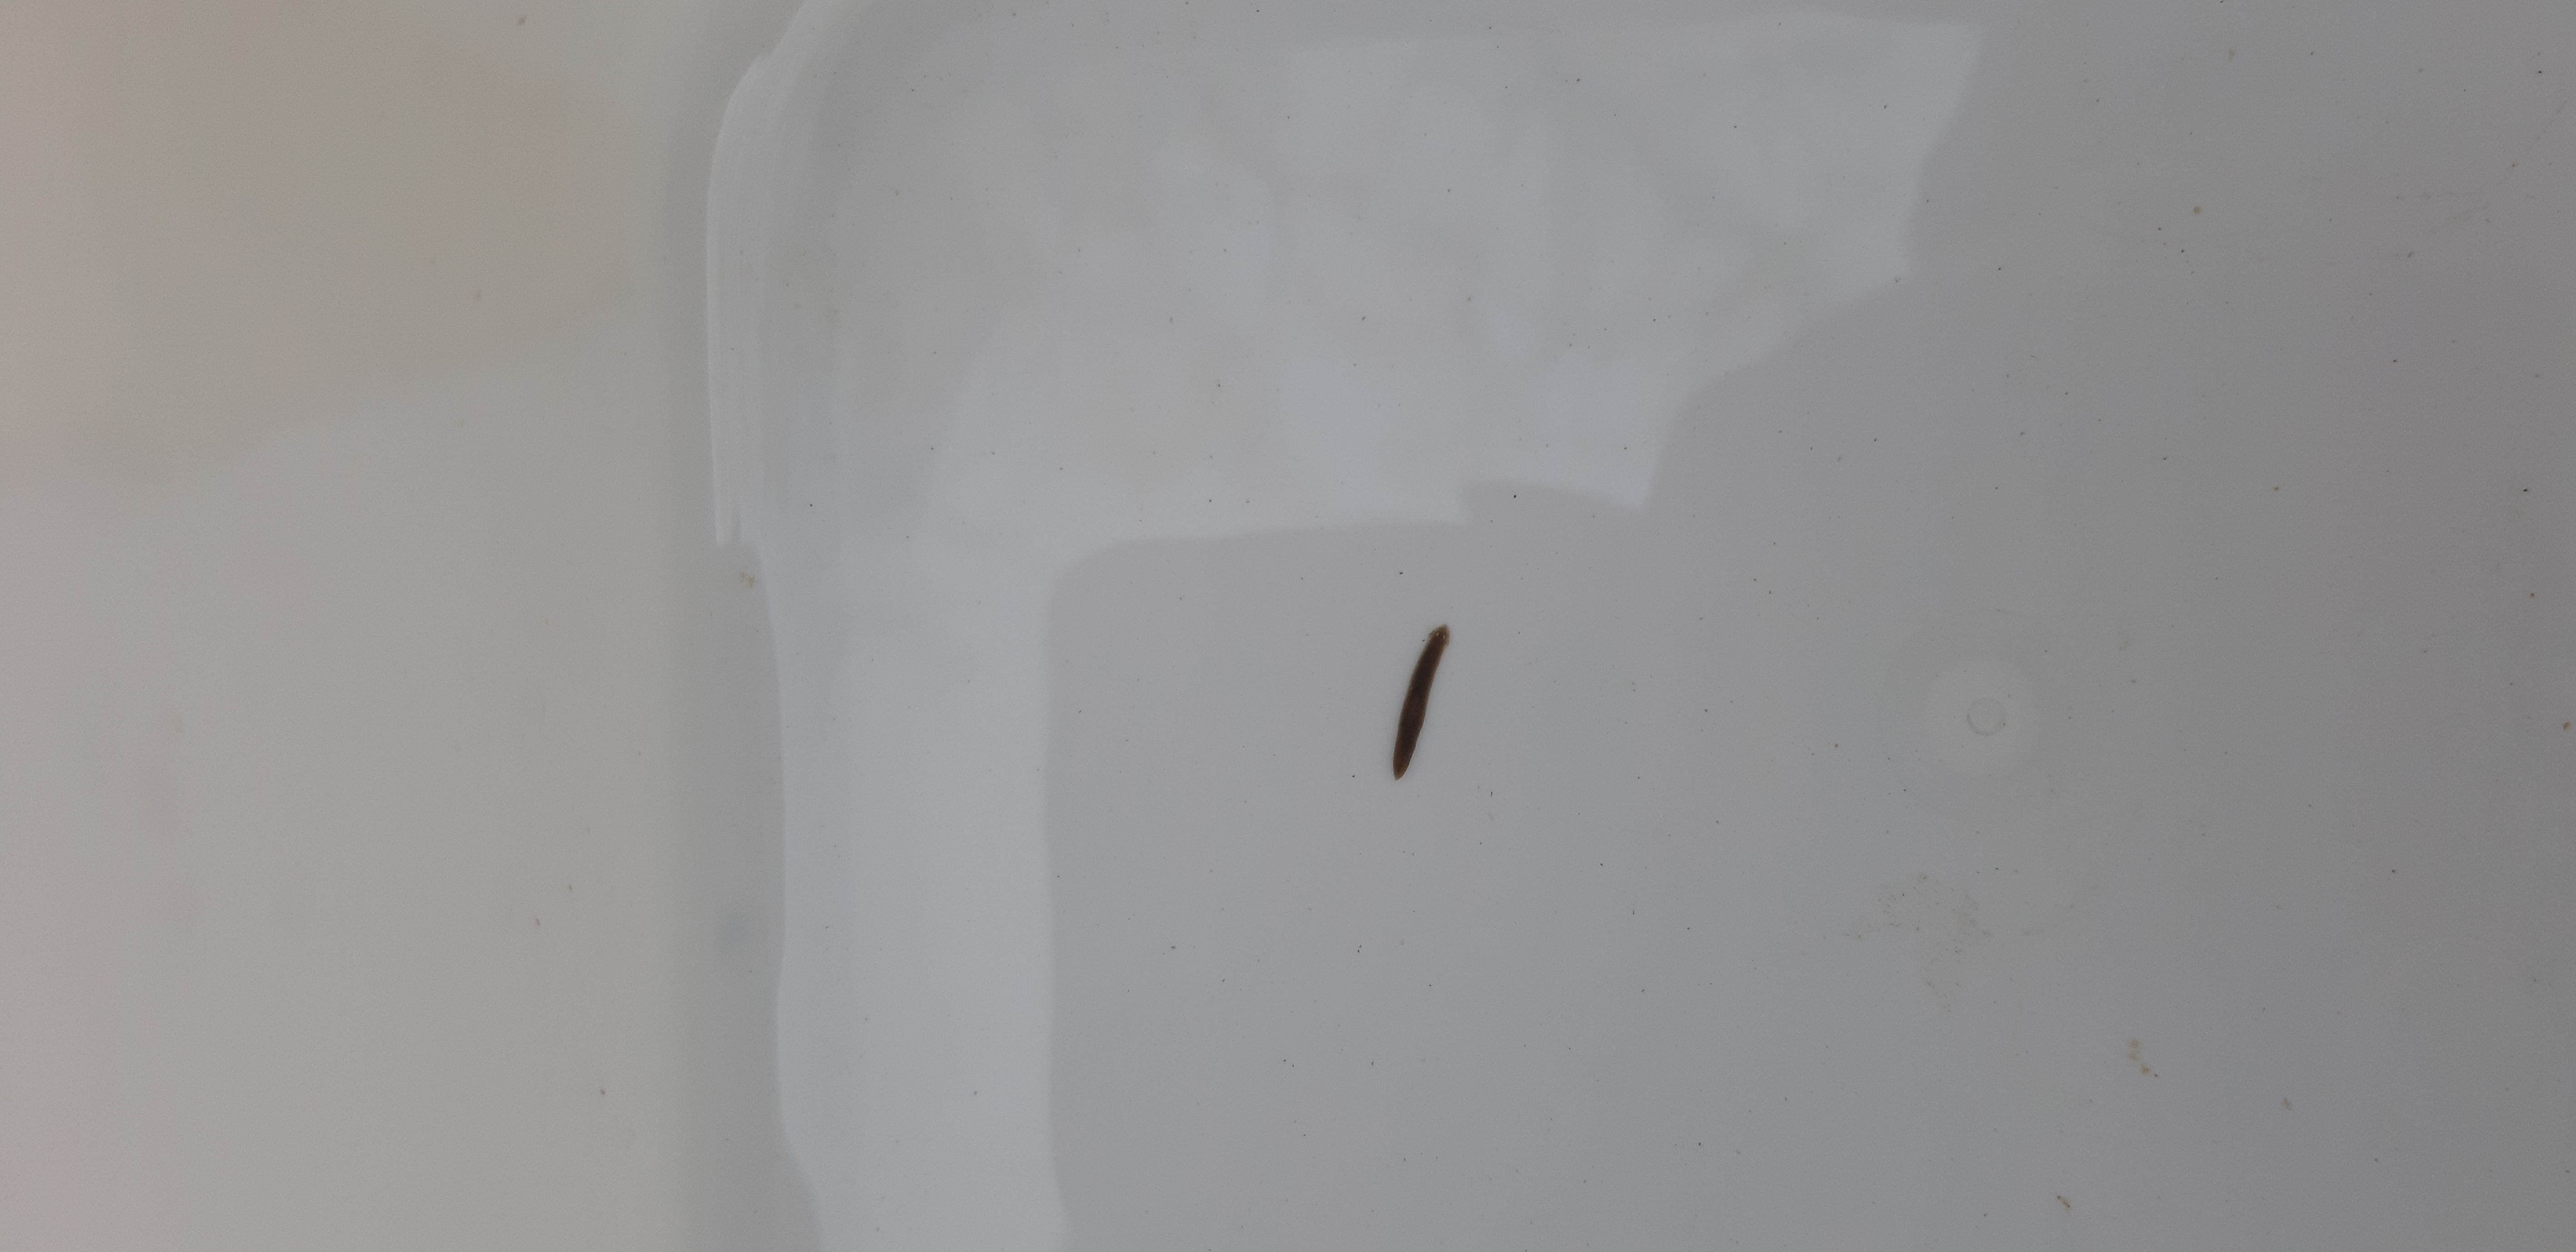
Macroinvertebrate group: flat_worms